26th Infantry Division (United States)

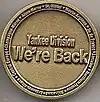
Back of the Yankee Division We're Back challenge coin

The division was assigned to III Corps of the U.S. Ninth Army, under Lieutenant General William Hood Simpson, part of the 12th Army Group, commanded by Lieutenant General Omar Bradley. It was shipped from the United States directly to France, and was not sent through Britain. The 26th ID landed in France at Cherbourg and Utah Beach on 7 September 1944, but did not enter combat as a division until a month later. Elements were on patrol duty along the coast from Carteret to Siouville from 13 to 30 September. The 328th Infantry saw action with the 80th Infantry Division from 5 to 15 October. The division was then reassigned to XII Corps of Lieutenant General George S. Patton's U.S. Third Army. On 7 October, the 26th relieved the 4th Armored Division in the Salonnes-Moncourt-Canal du Rhine au Marne sector, and maintained defensive positions. The division launched a limited objective attack on 22 October, in the Moncourt woods. On 8 November, the 26th then went on the offensive, along with first all Black tank Battalion, the 761st, who spearheaded the assault, the 26th Division took Dieuze on 20 November, advanced across the Saar River to Saar Union, and captured it on 2 December, after house-to-house fighting. Reaching Maginot fortifications on 5 December, it regrouped, entering Sarreguemines on 8 December. Around this time it was reassigned to III Corps.